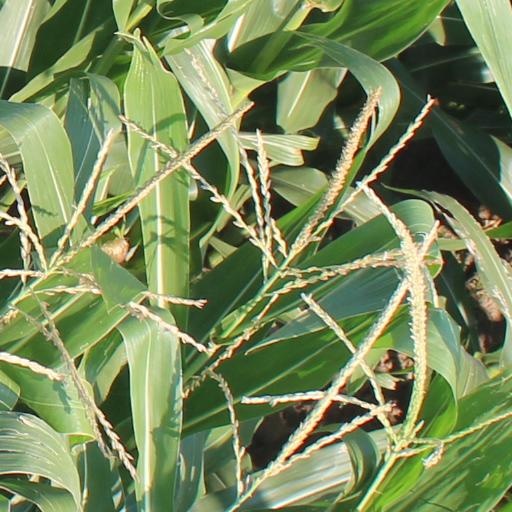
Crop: maize; corn